Possum Magic

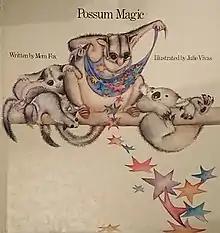
First edition

Possum Magic is a 1983 children's picture book by Australian author Mem Fox, and illustrated by Julie Vivas. It concerns a young female possum, named Hush, who becomes invisible and has a number of adventures. In 2001, a film was made by the American company Weston Woods and narrated by the author.